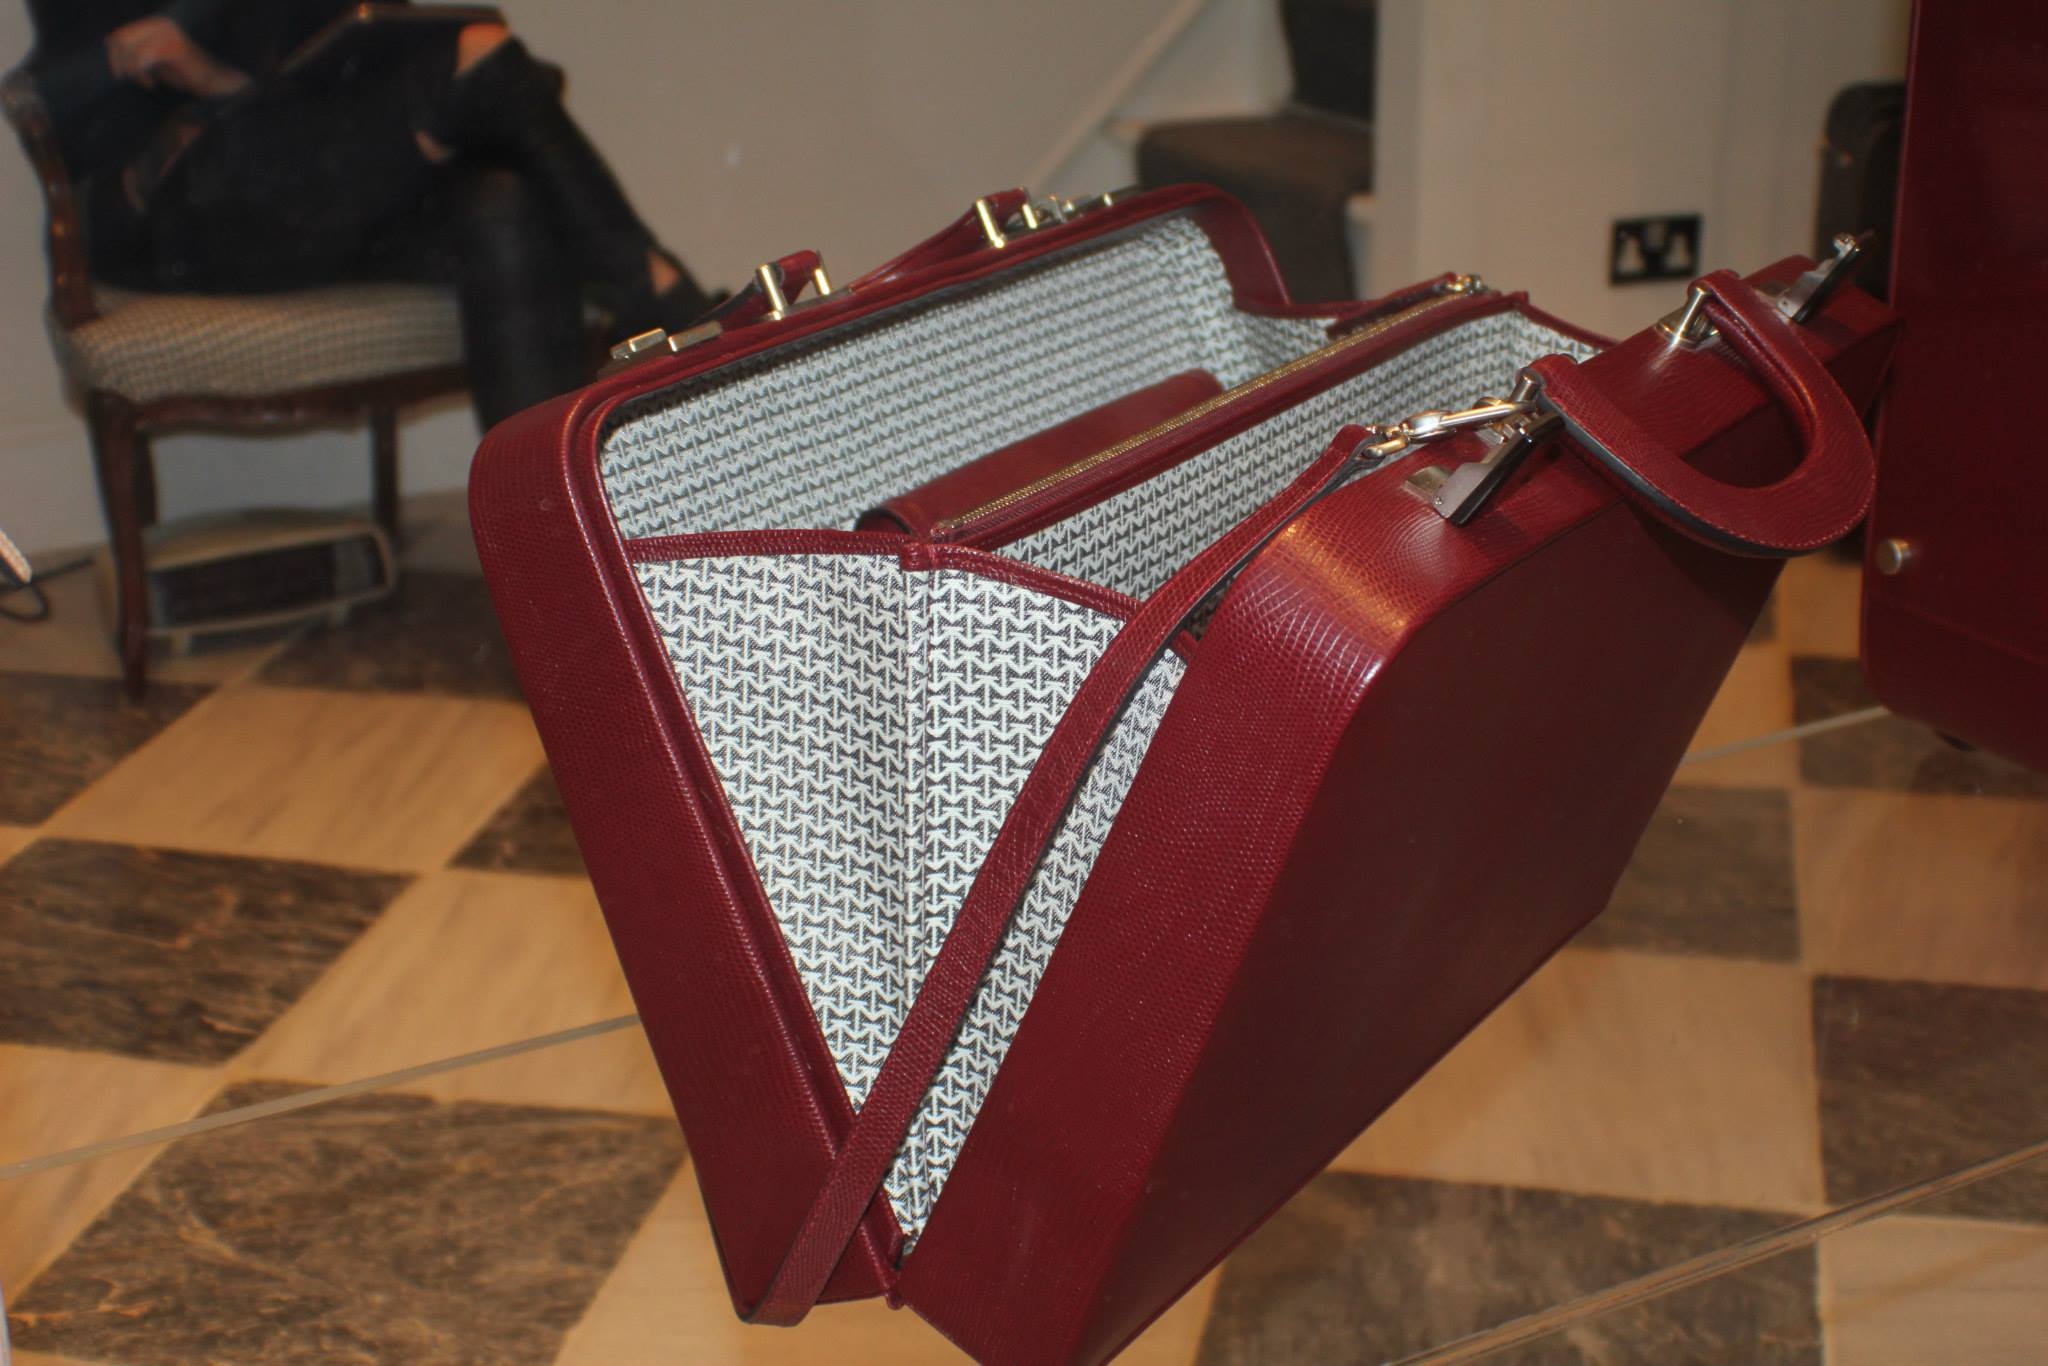
red, musical instrument, london, style, accordion, string instrument, folk instrument, hand drum, garmon, diatonic button accordion, button accordion, kingsmen